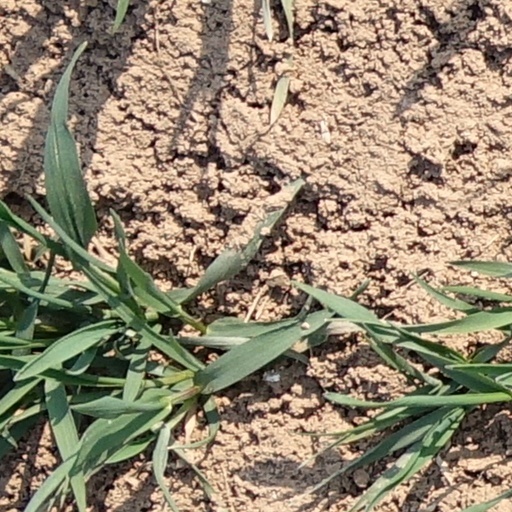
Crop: wheat